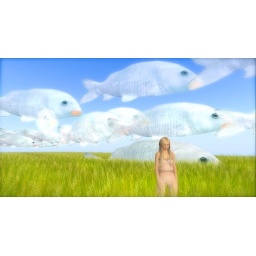
....big carp in a grass field where the Rando Museum was....so lovely!! :))